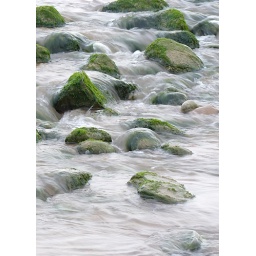
A river in llanwit Major beach